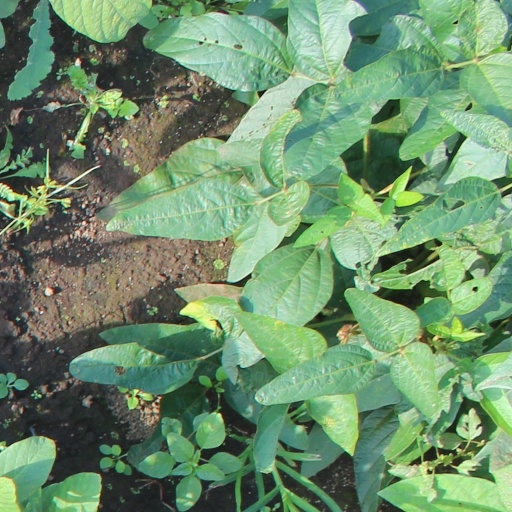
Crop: soybean